Hippodrome of Constantinople

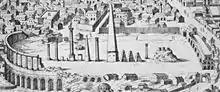
Ruins of the Hippodrome, from an engraving by Onofrio Panvinio in his work "De Ludis Circensibus" (Venice, 1600). The engraving, dated 1580, may be based on a drawing from the late 15th century. The "spina" that stood at the center of the chariot racing circuit was still visible then; in modern Istanbul, three of the ancient monuments remain.

The hippodrome was filled with statues of gods, emperors, animals, and heroes, among them some famous works, such as a 4th-century BC Heracles by Lysippos, Romulus and Remus with the she-wolf Lupa, and the 5th-century BC Serpent Column. The "carceres" had four statues of horses in gilded copper on top, now called the Horses of Saint Mark. The horses' exact Greek or Roman ancestry has never been determined. They were looted during the Fourth Crusade in 1204 and installed on the façade of St Mark's Basilica in Venice. The track was lined with other bronze statues of famous horses and chariot drivers, none of which survive. In his book (book II,15, 589), the Emperor Constantine Porphyrogenitus described the decorations in the hippodrome at the occasion of the visit of Saracen or Arab visitors, mentioning the purple hangings and rare tapestries. According to Hesychius of Miletus, there was once a statue of Hecate at the site.